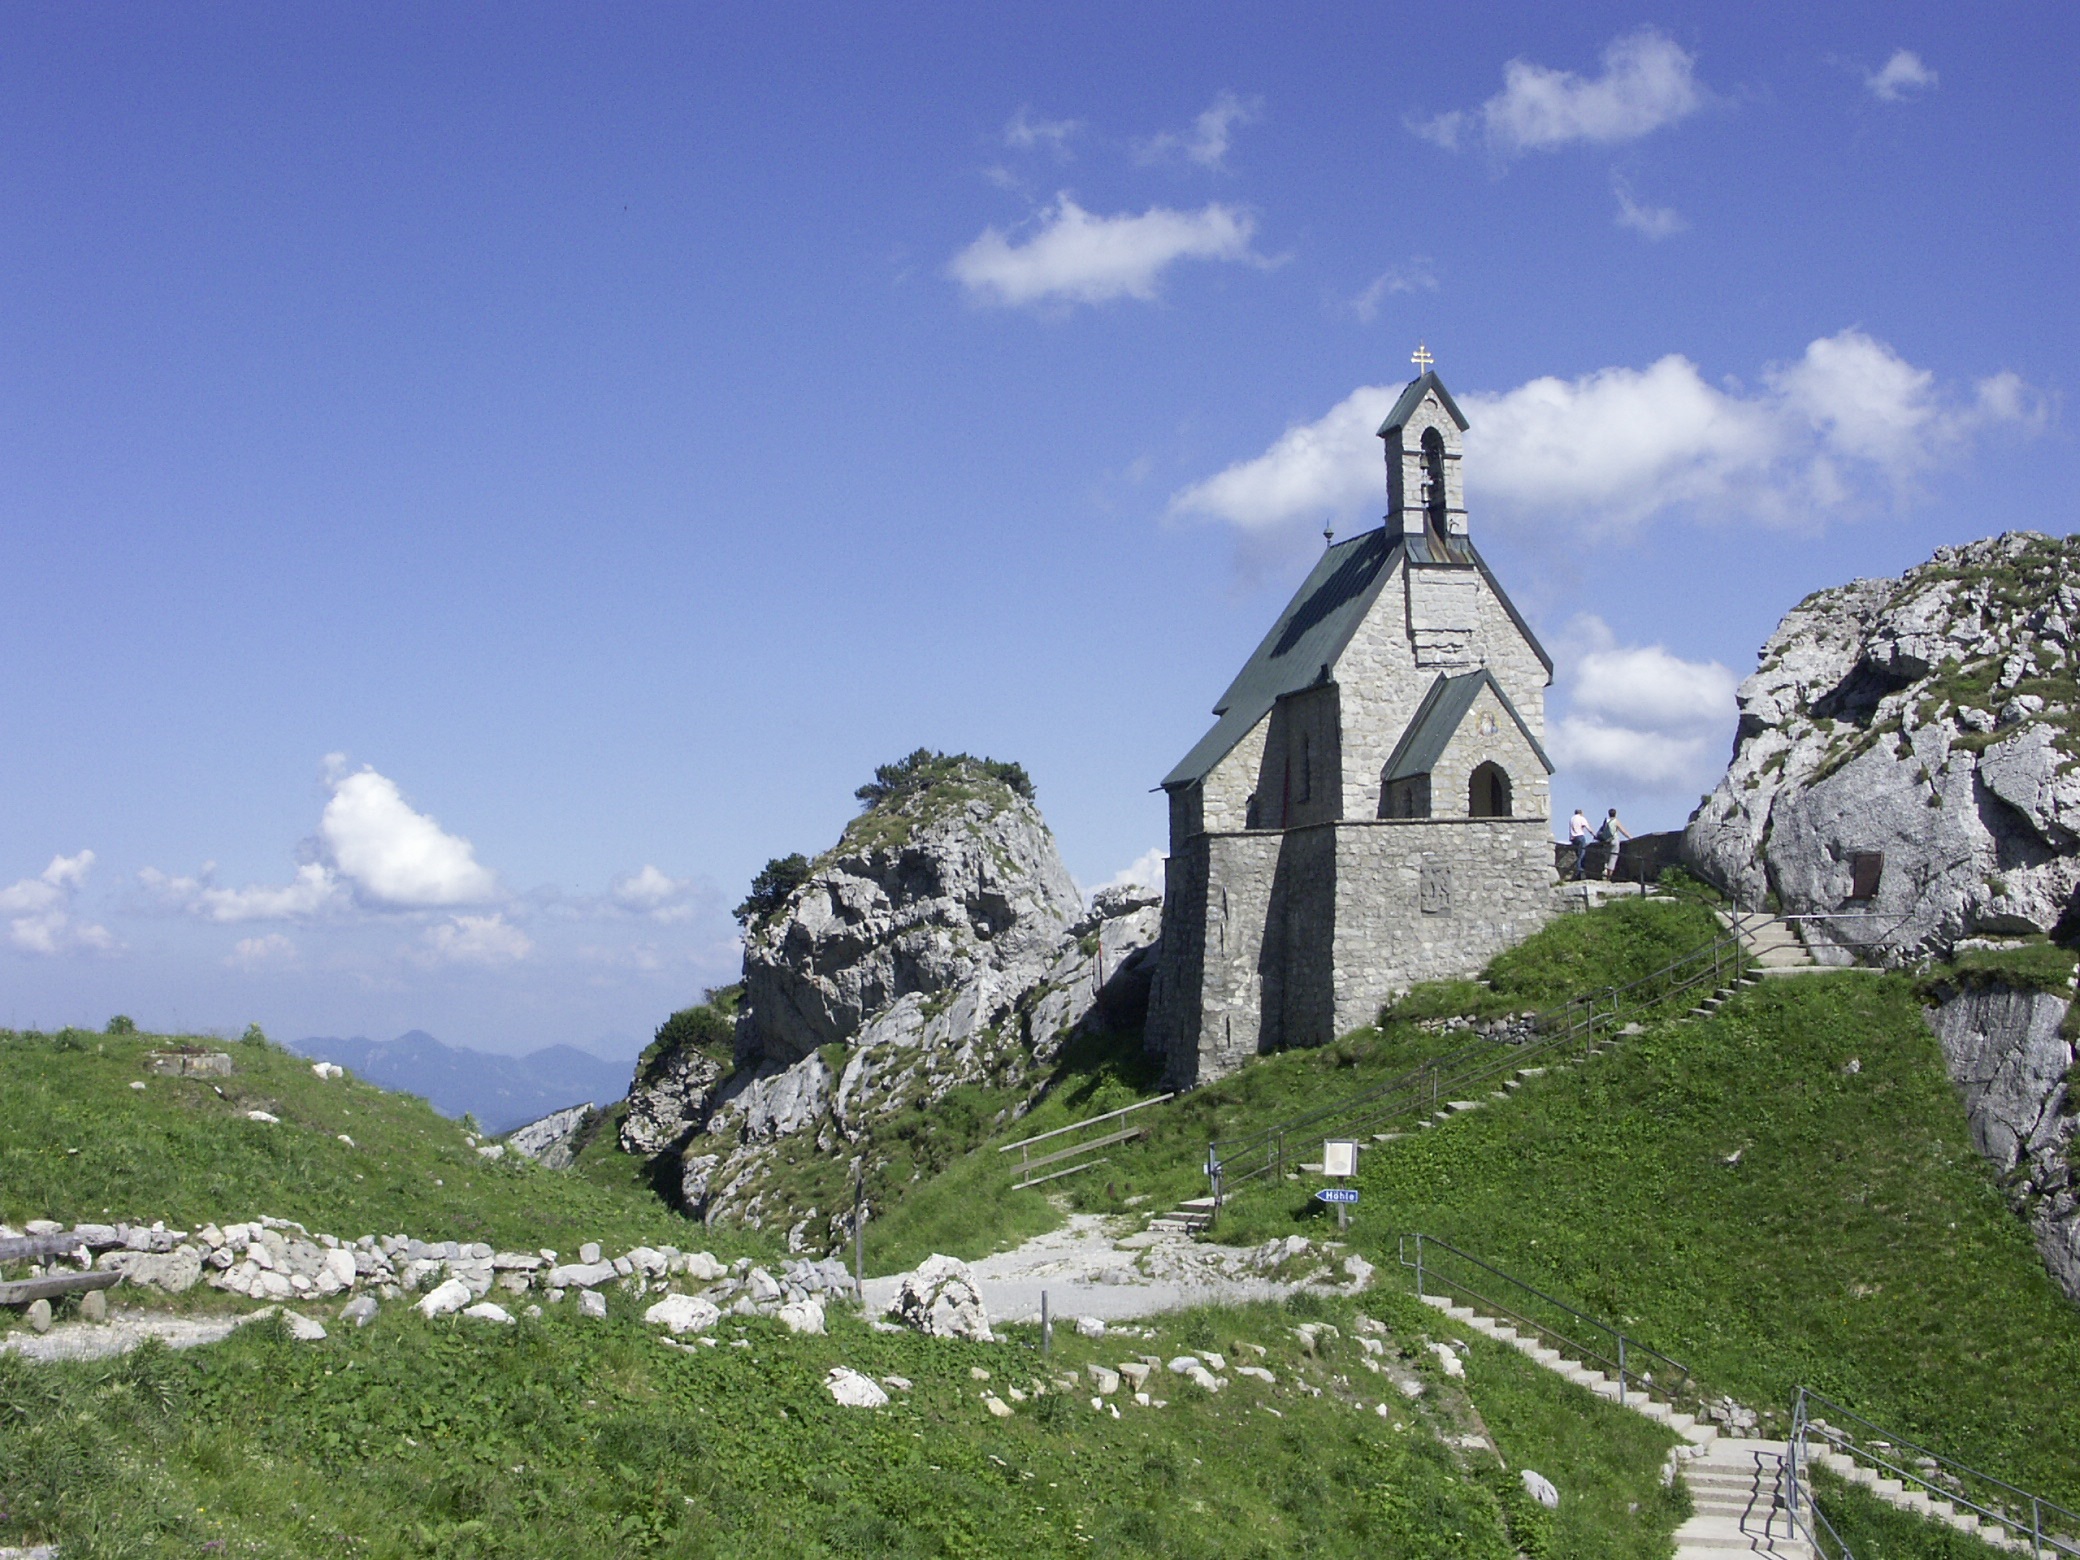
landscape, nature, mountain, hill, valley, mountain range, village, landmark, church, chapel, tourism, alps, ruins, monastery, plateau, bavaria, mountain pass, wendelstein, mountainous landforms